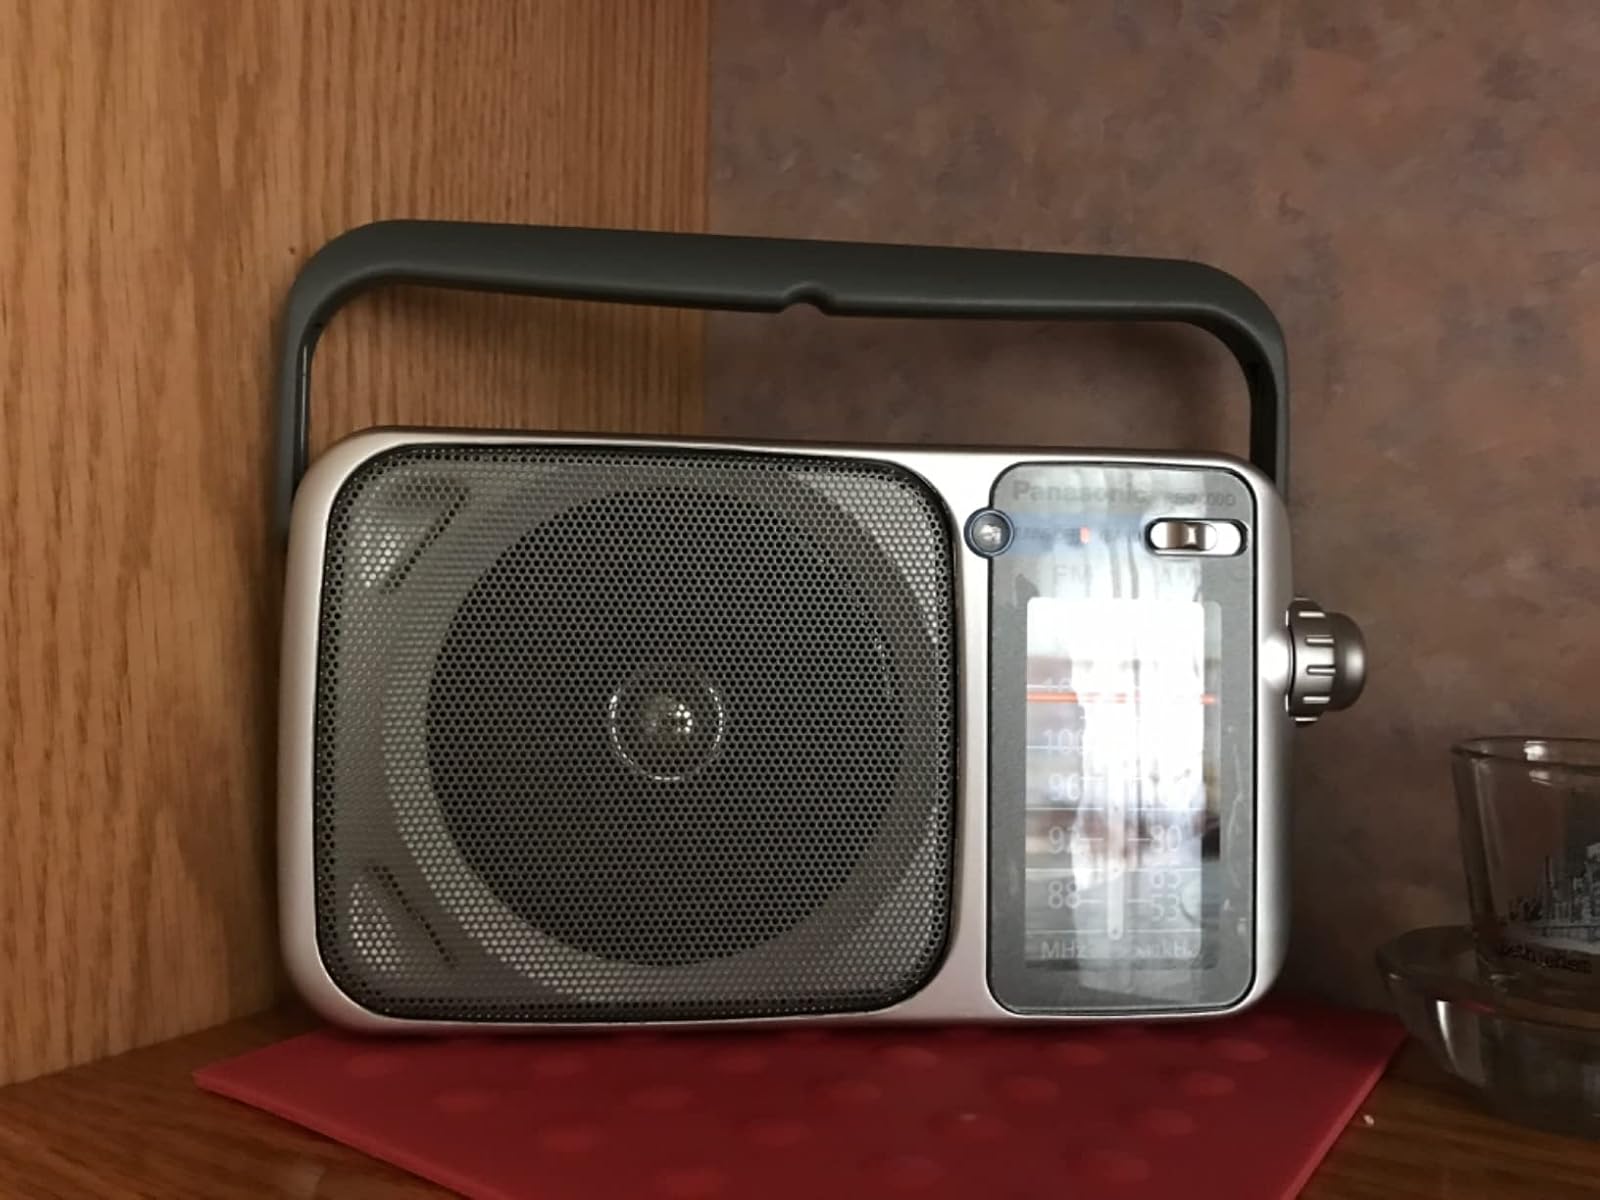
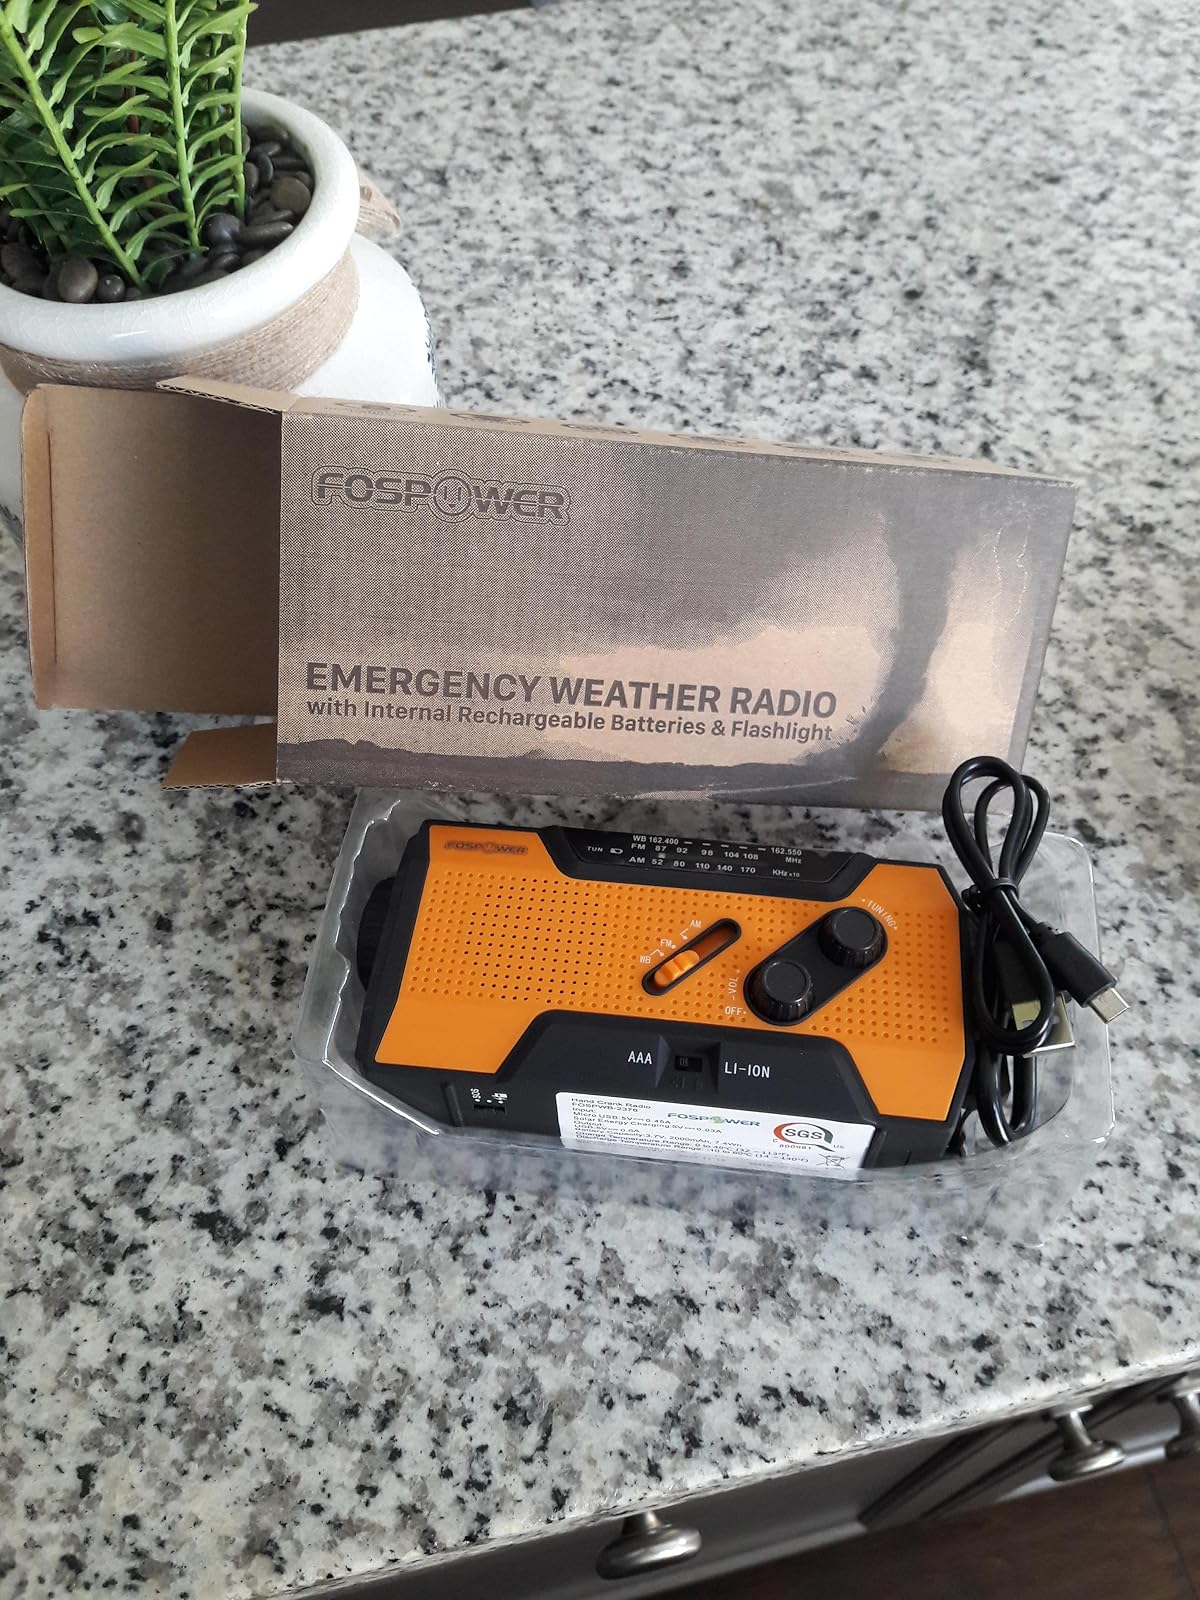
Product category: radio
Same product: no